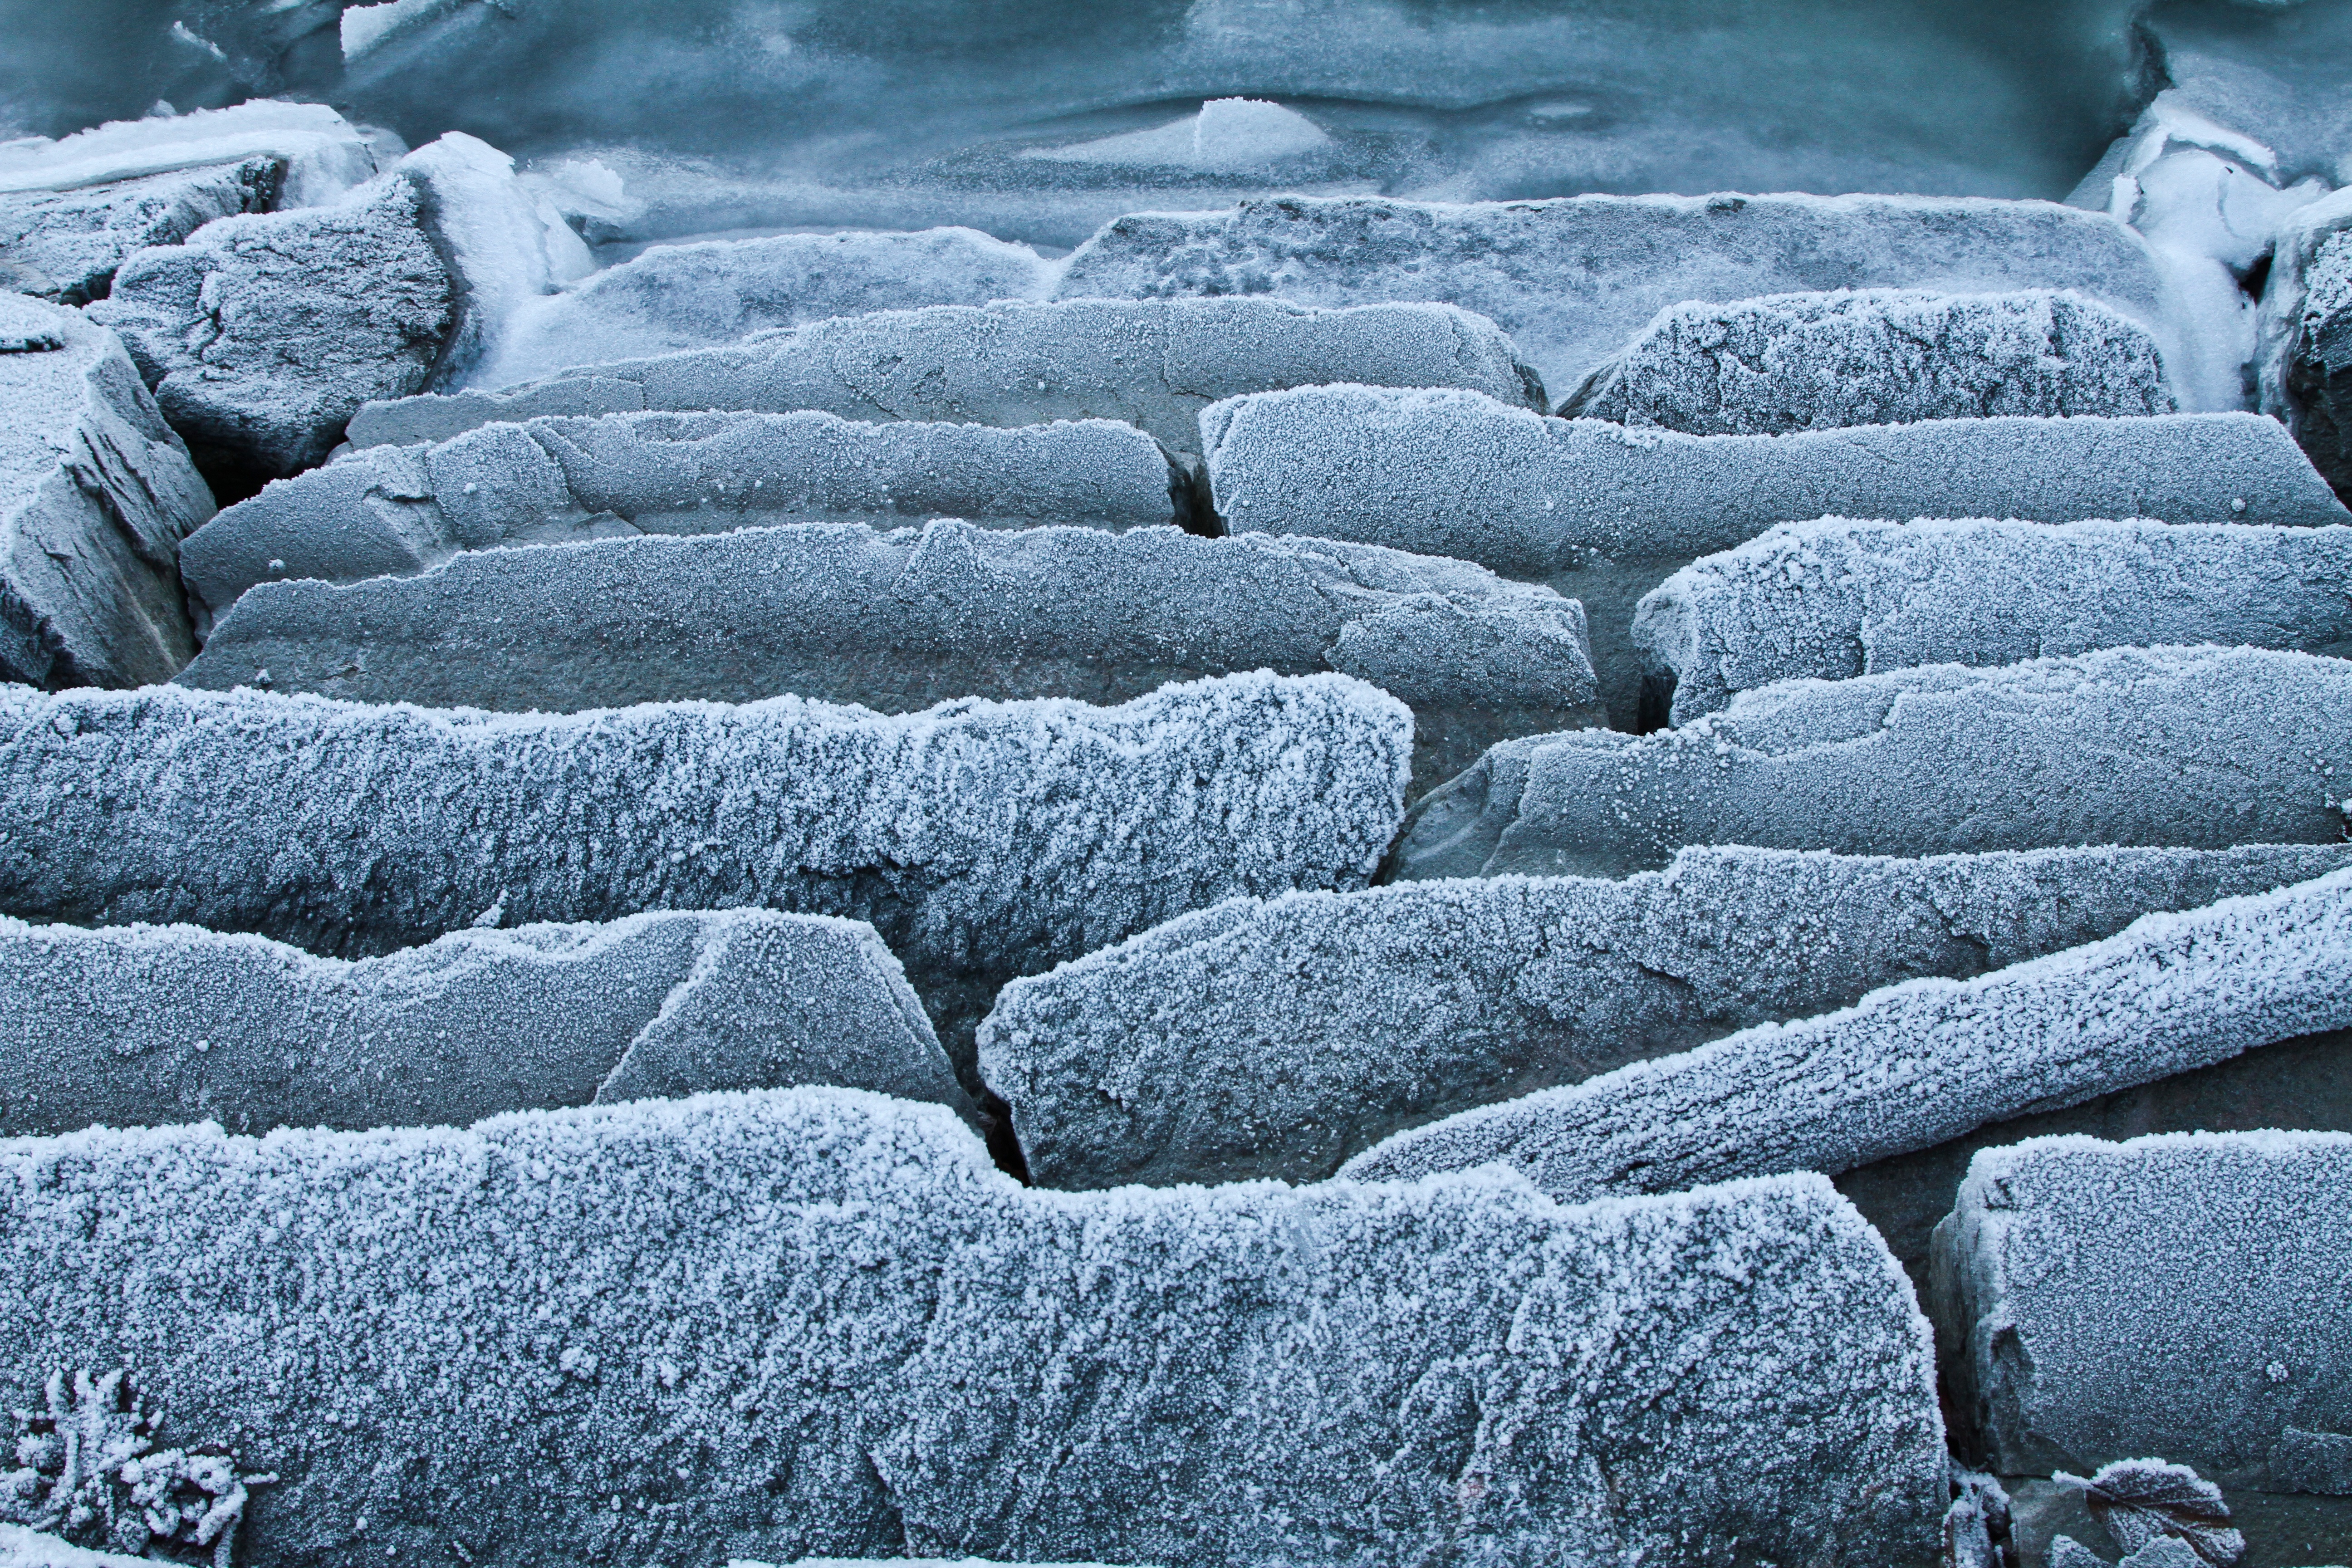
rock, snow, winter, frost, cobblestone, asphalt, ice, material, freezing, flooring, road surface